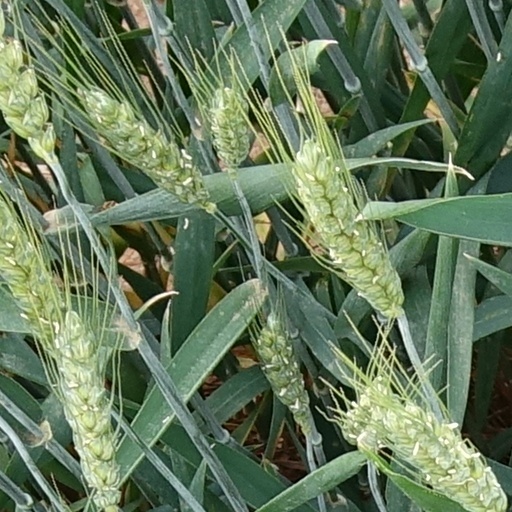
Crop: wheat